Dewayne T. Williams

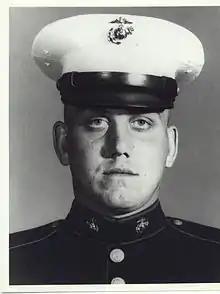
Dewayne Thomas Williams, Medal of Honor recipient

Private First Class Dewayne Thomas Williams (September 18, 1949 – September 18, 1968) was a United States Marine who posthumously received the Medal of Honor for heroism in the Vietnam War in September 1968.